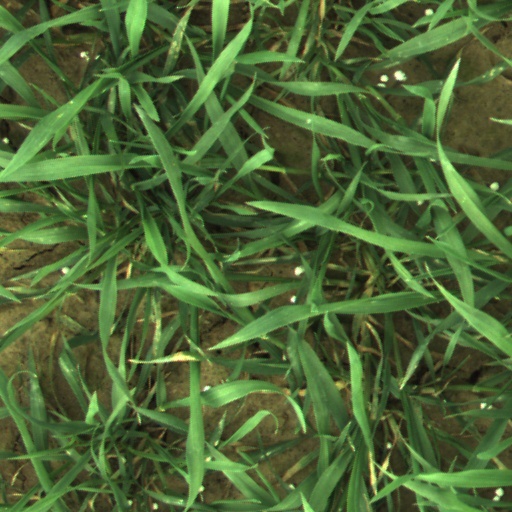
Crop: wheat